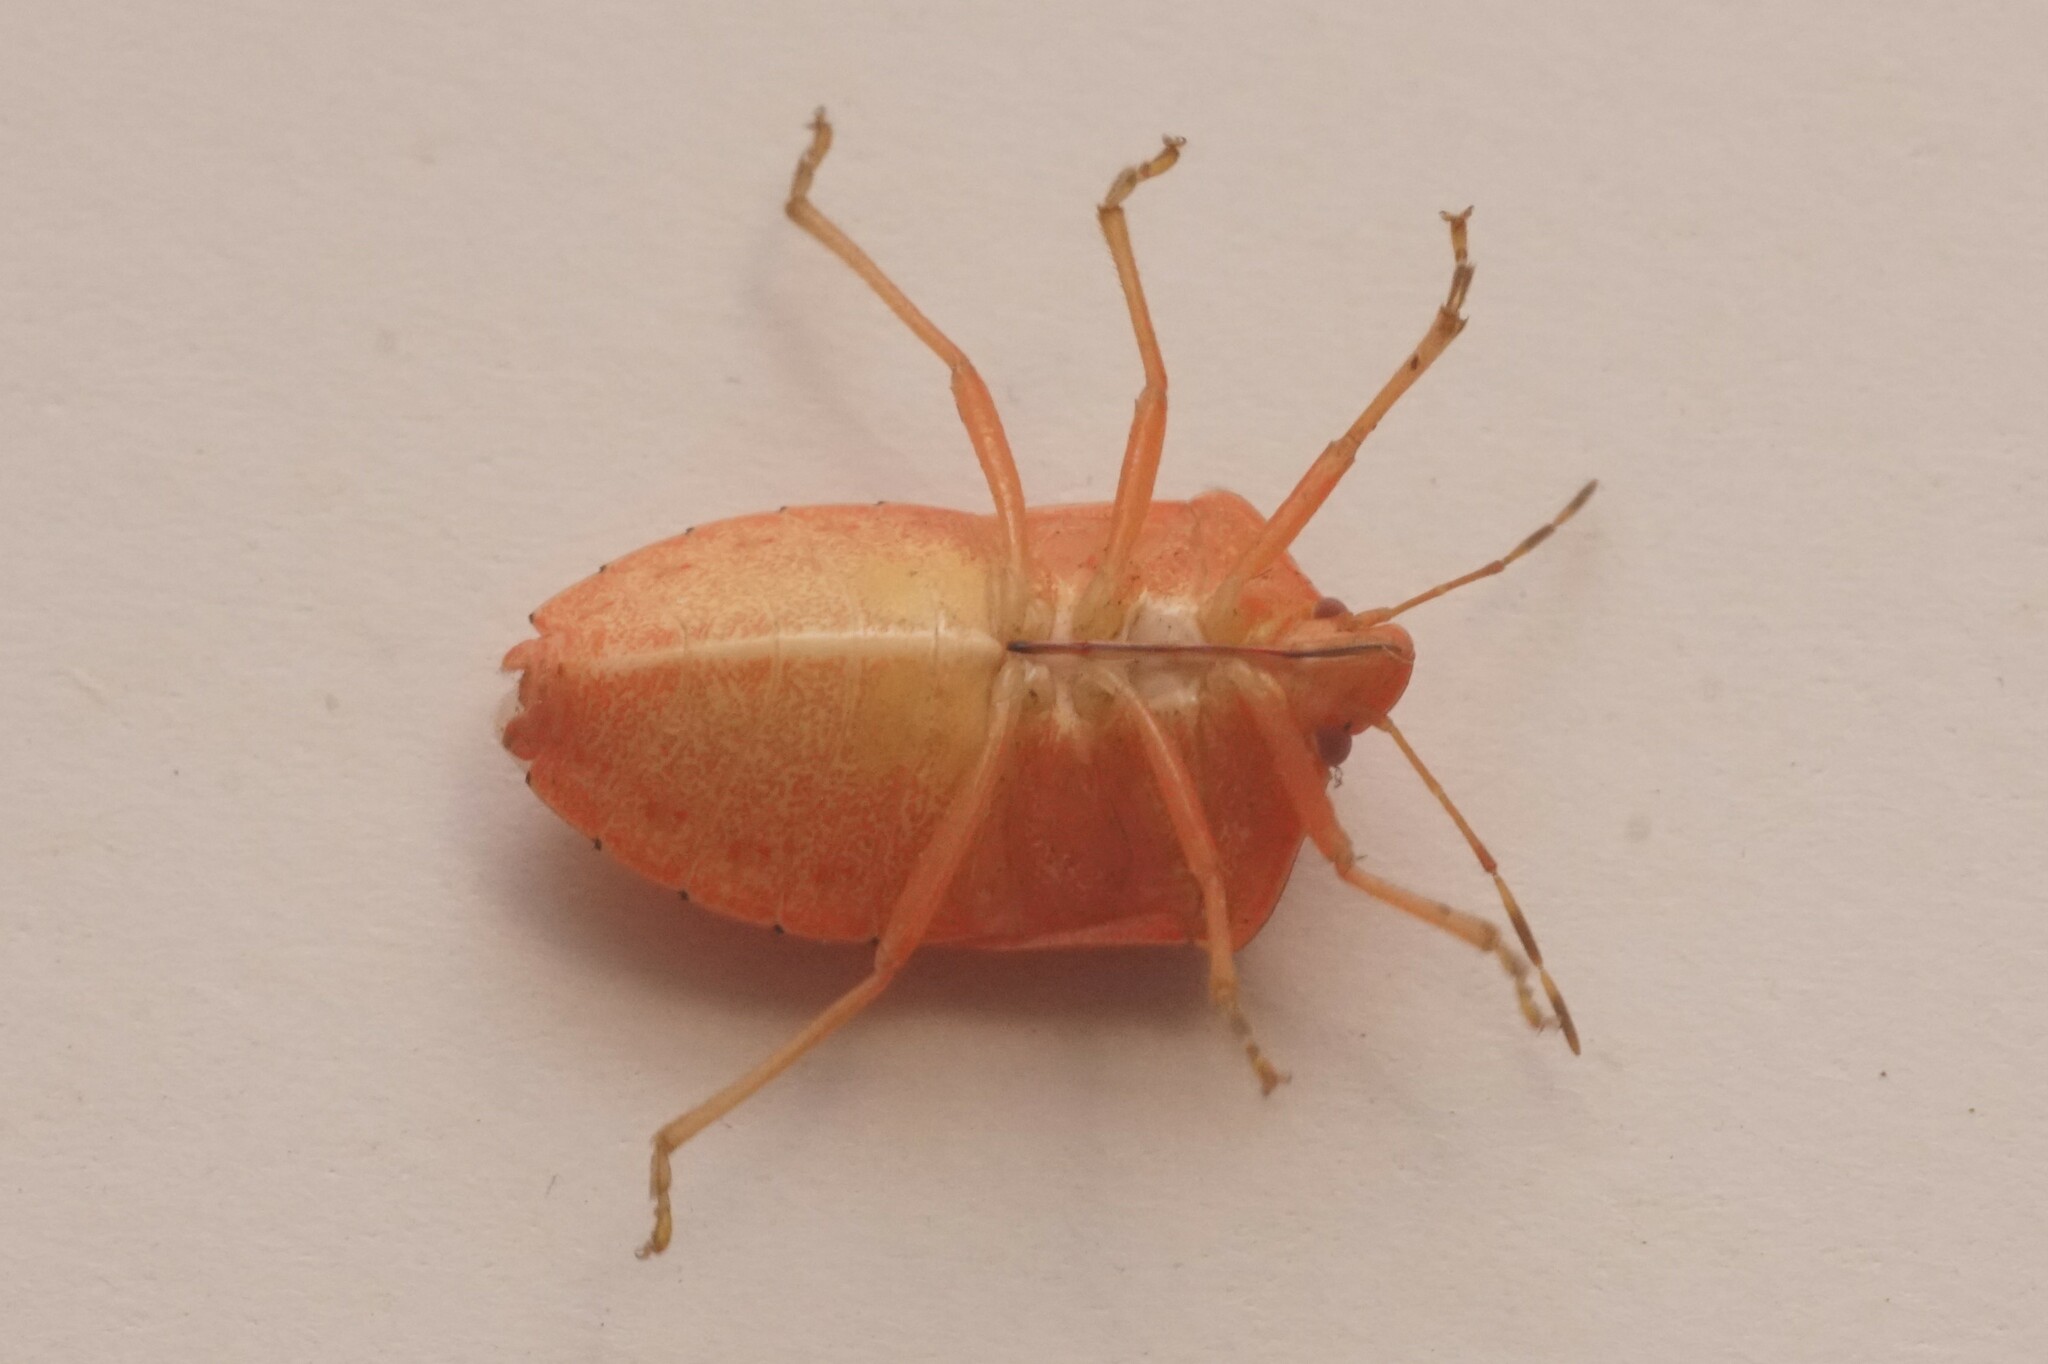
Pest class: stink_bug